Tibesti–Jebel Uweinat montane xeric woodlands

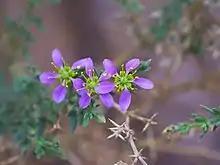
"Fagonia arabica" on Jebel Uweinat

The Tibesti-Jebel Uweinat montane xeric woodlands is a deserts and xeric shrublands ecoregion in the eastern Sahara. The woodlands ecoregion occupies two separate highland regions, covering portions of northern Chad, southwestern Egypt, southern Libya, and northwestern Sudan.